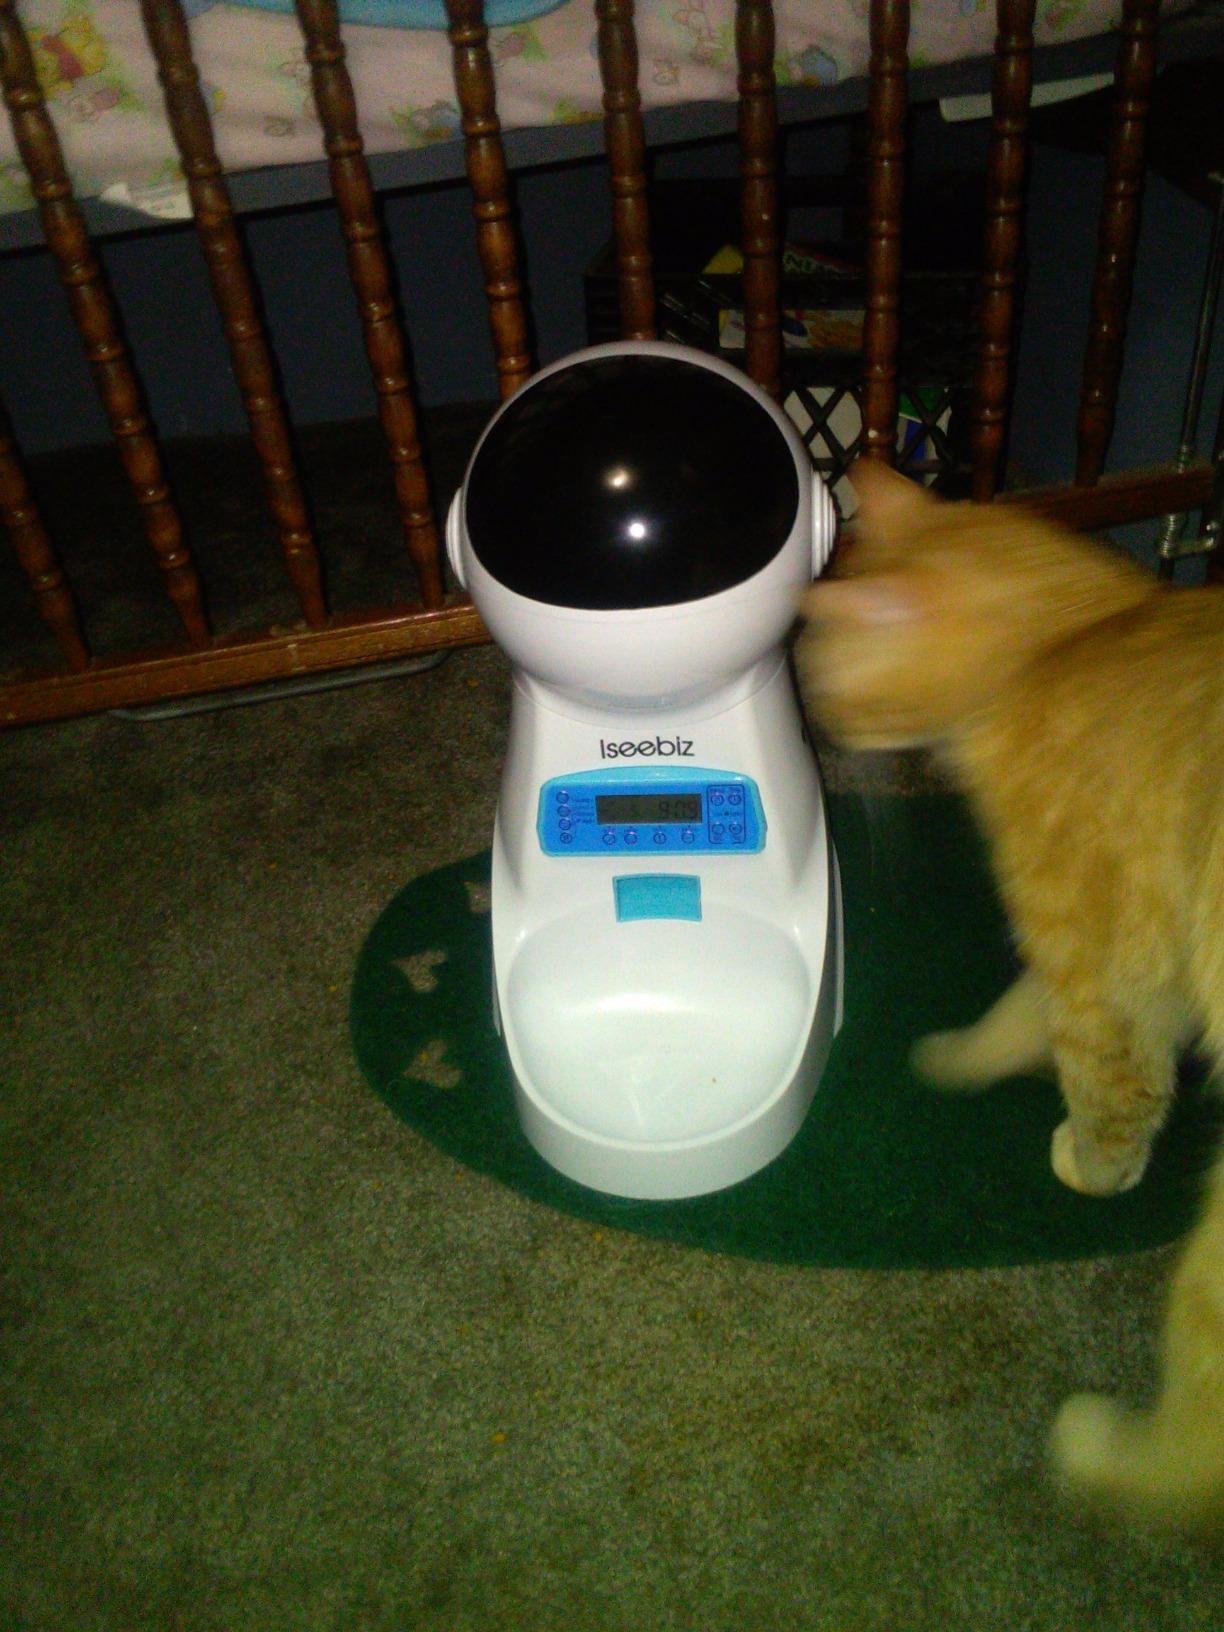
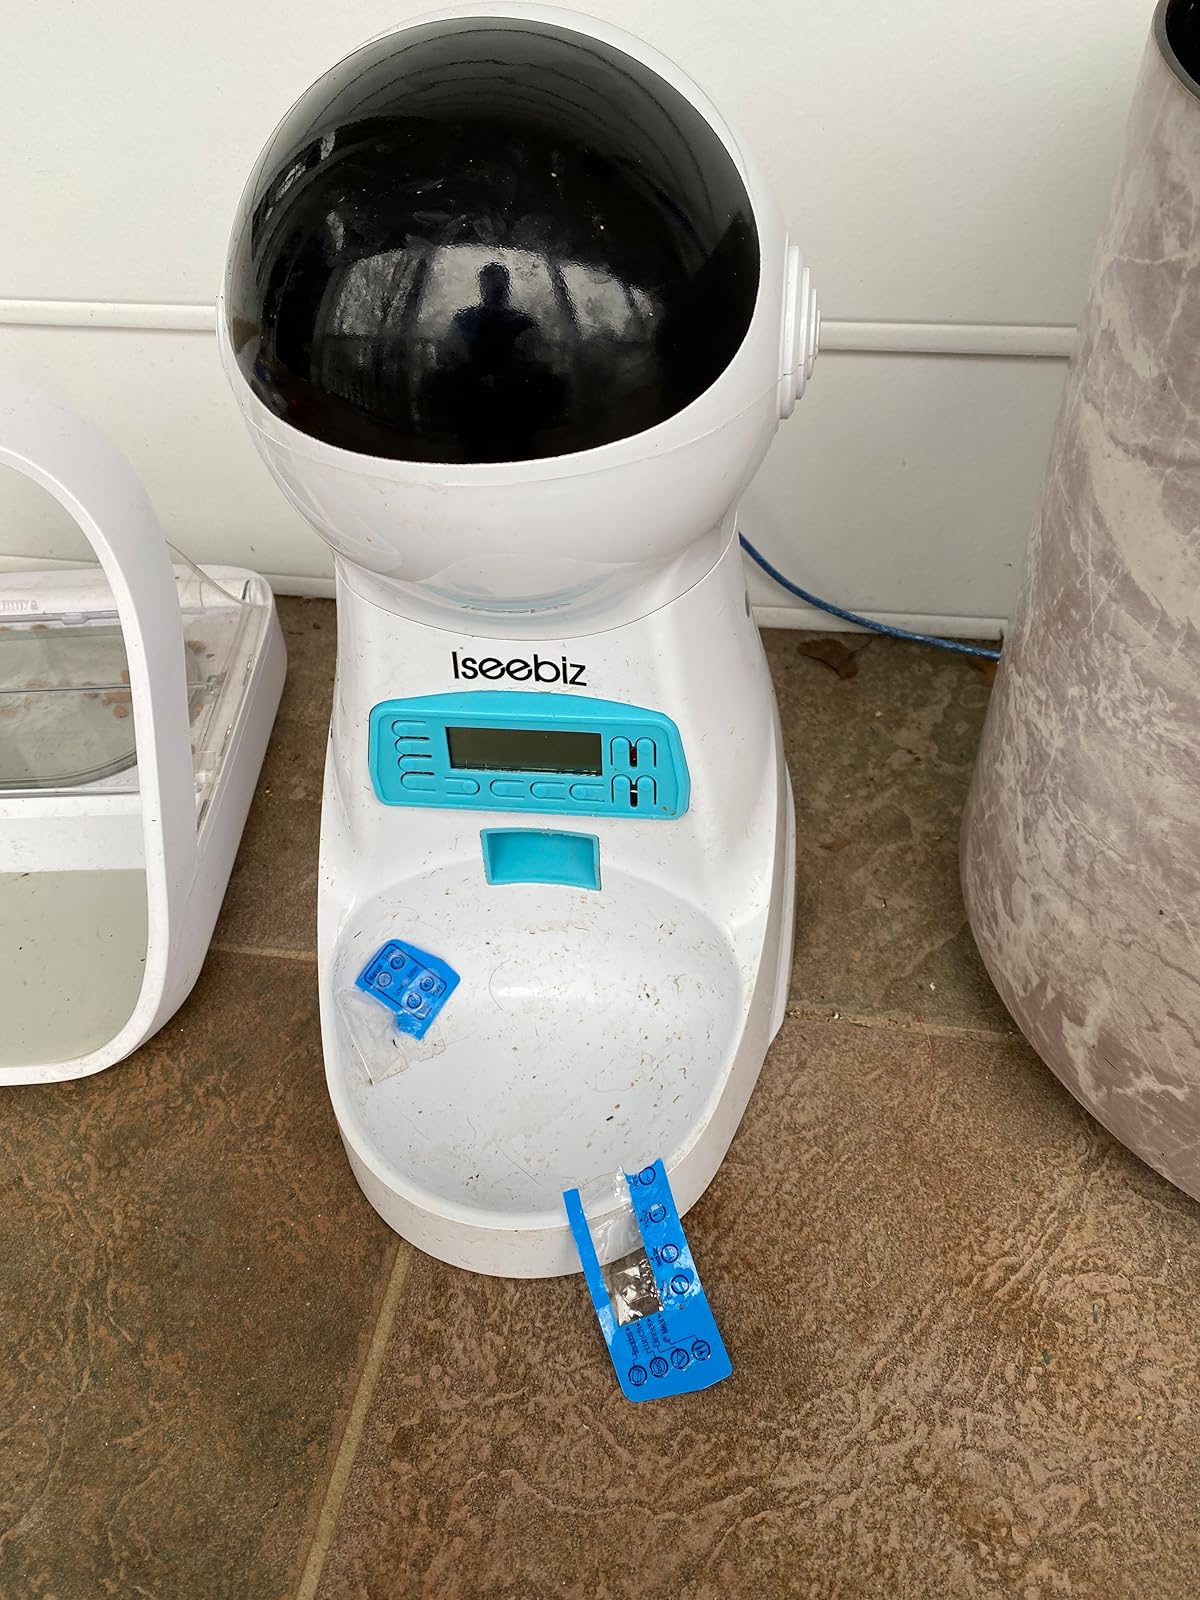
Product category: items_feeder
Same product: yes